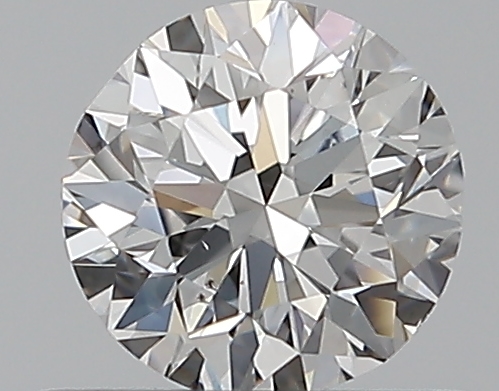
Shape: round
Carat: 0.5
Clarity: SI1
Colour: D
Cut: GD
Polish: EX
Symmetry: GD
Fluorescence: N
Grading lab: GIA
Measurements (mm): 4.89 x 4.99 x 3.21